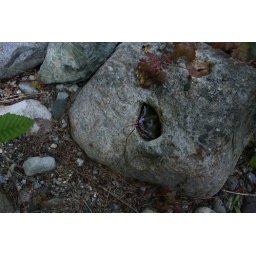
a hole in the rock is full of water